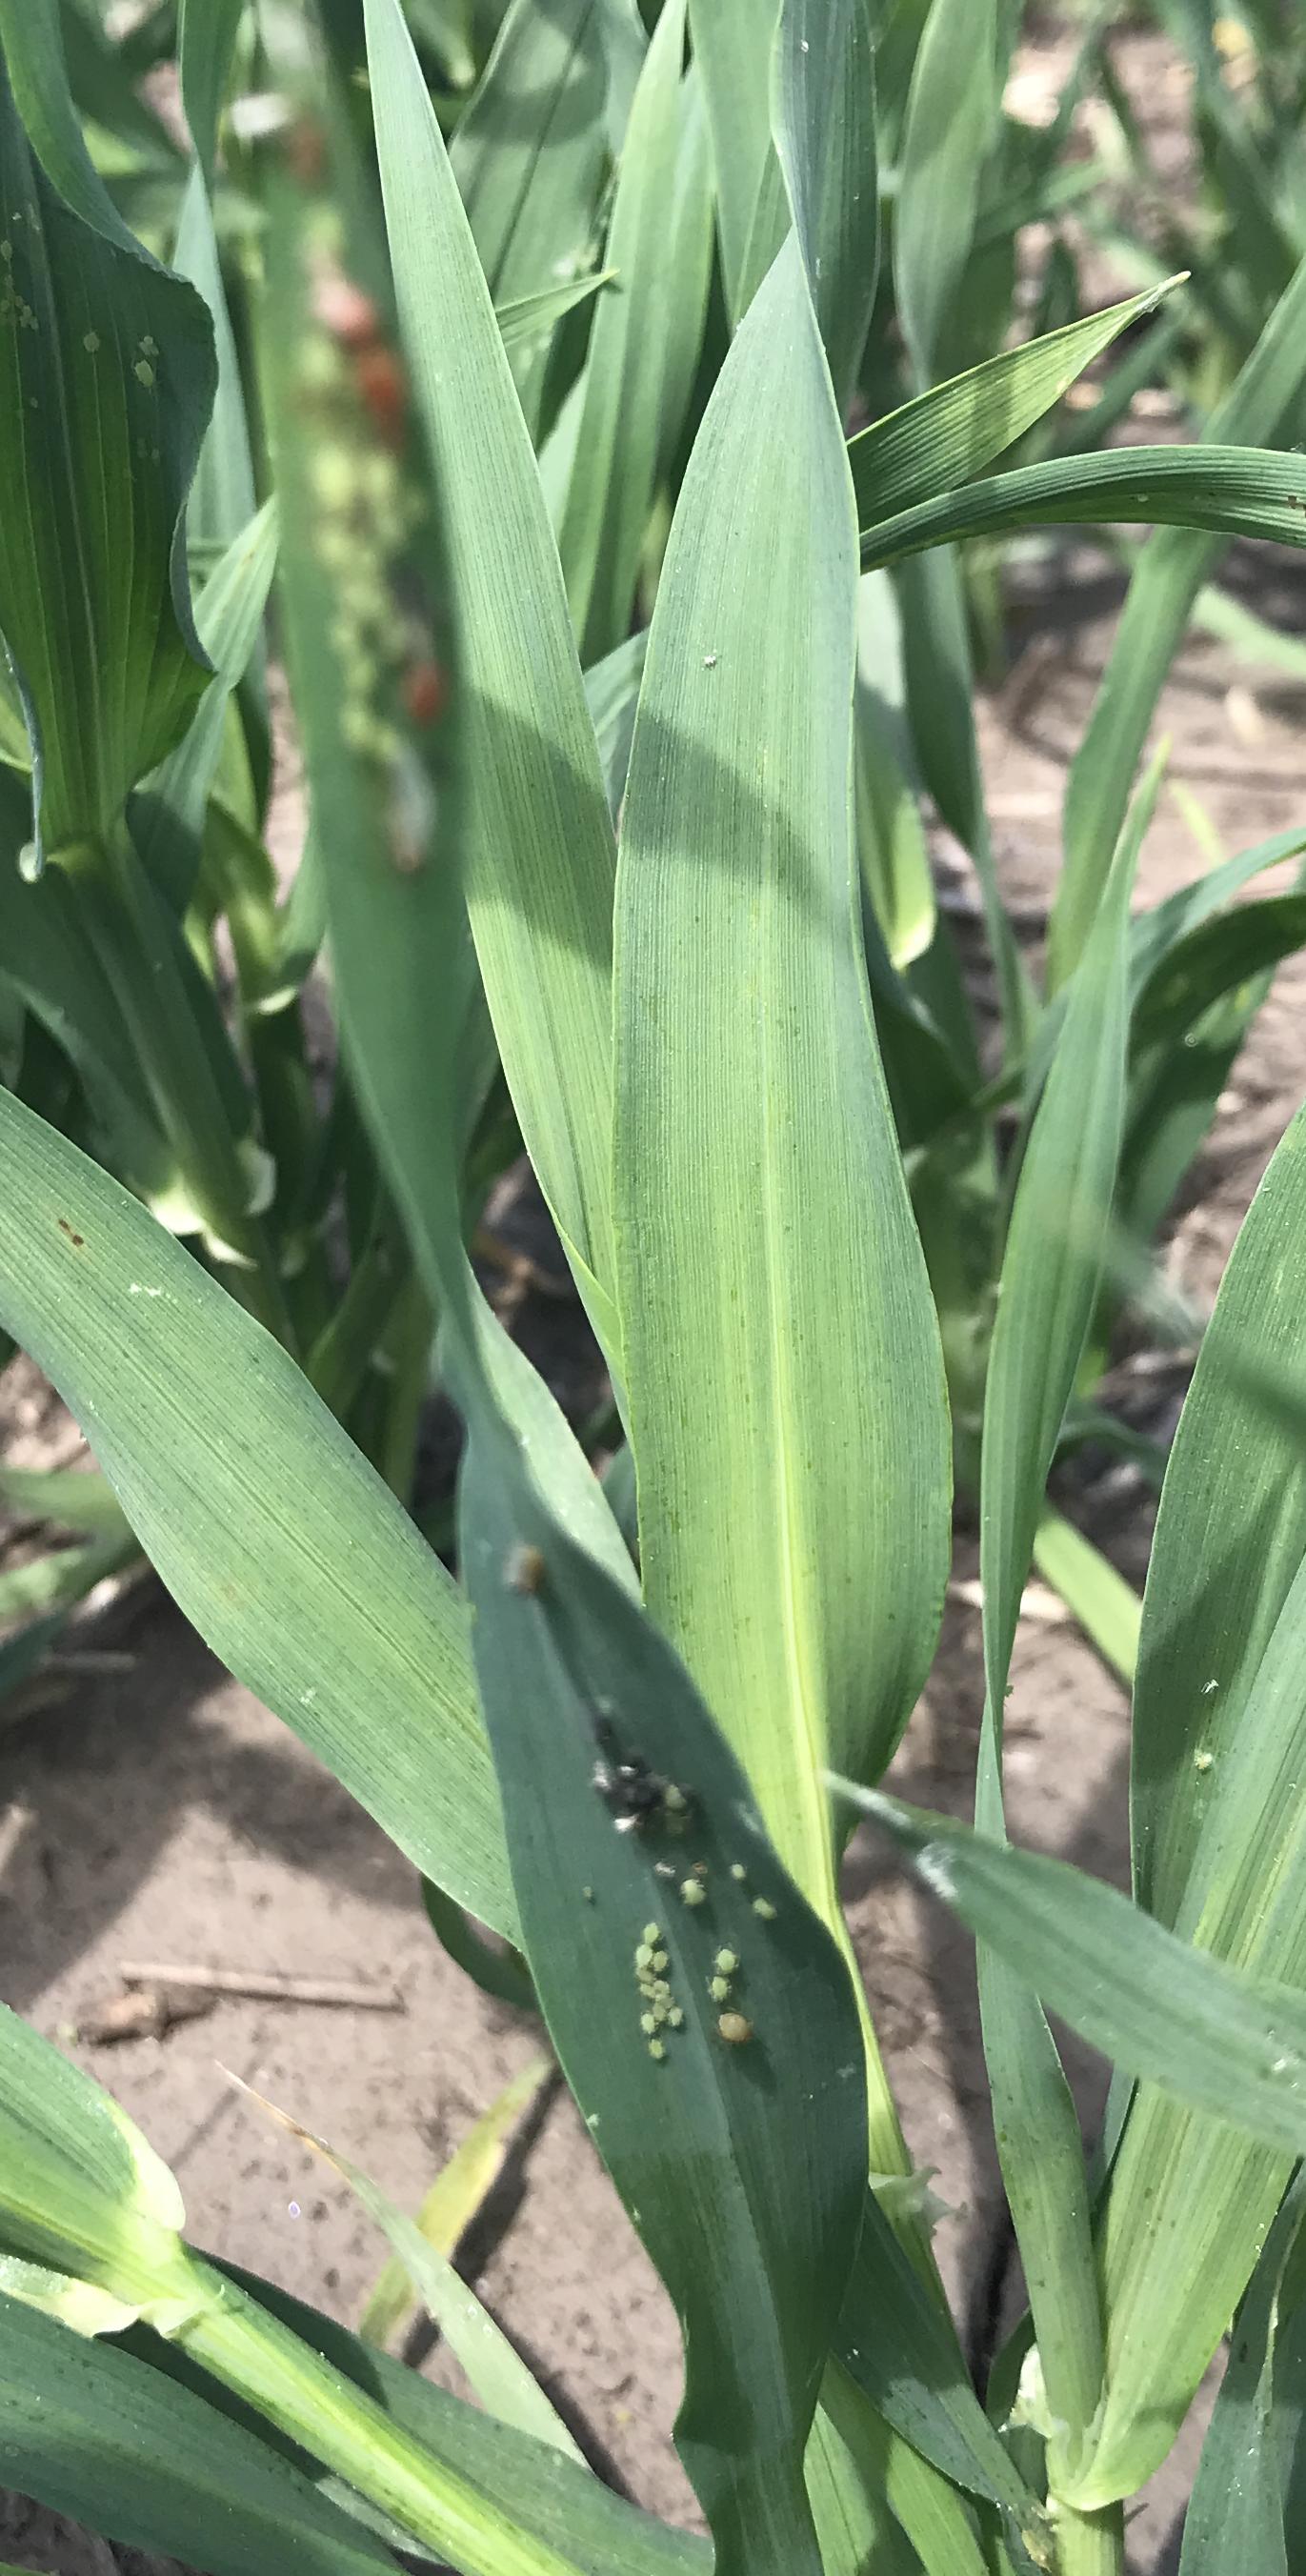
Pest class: english_grain_aphid